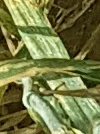
Label: Wheat___Yellow_Rust